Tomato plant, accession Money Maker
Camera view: bottom (45 deg); turntable rotation: 330 degrees
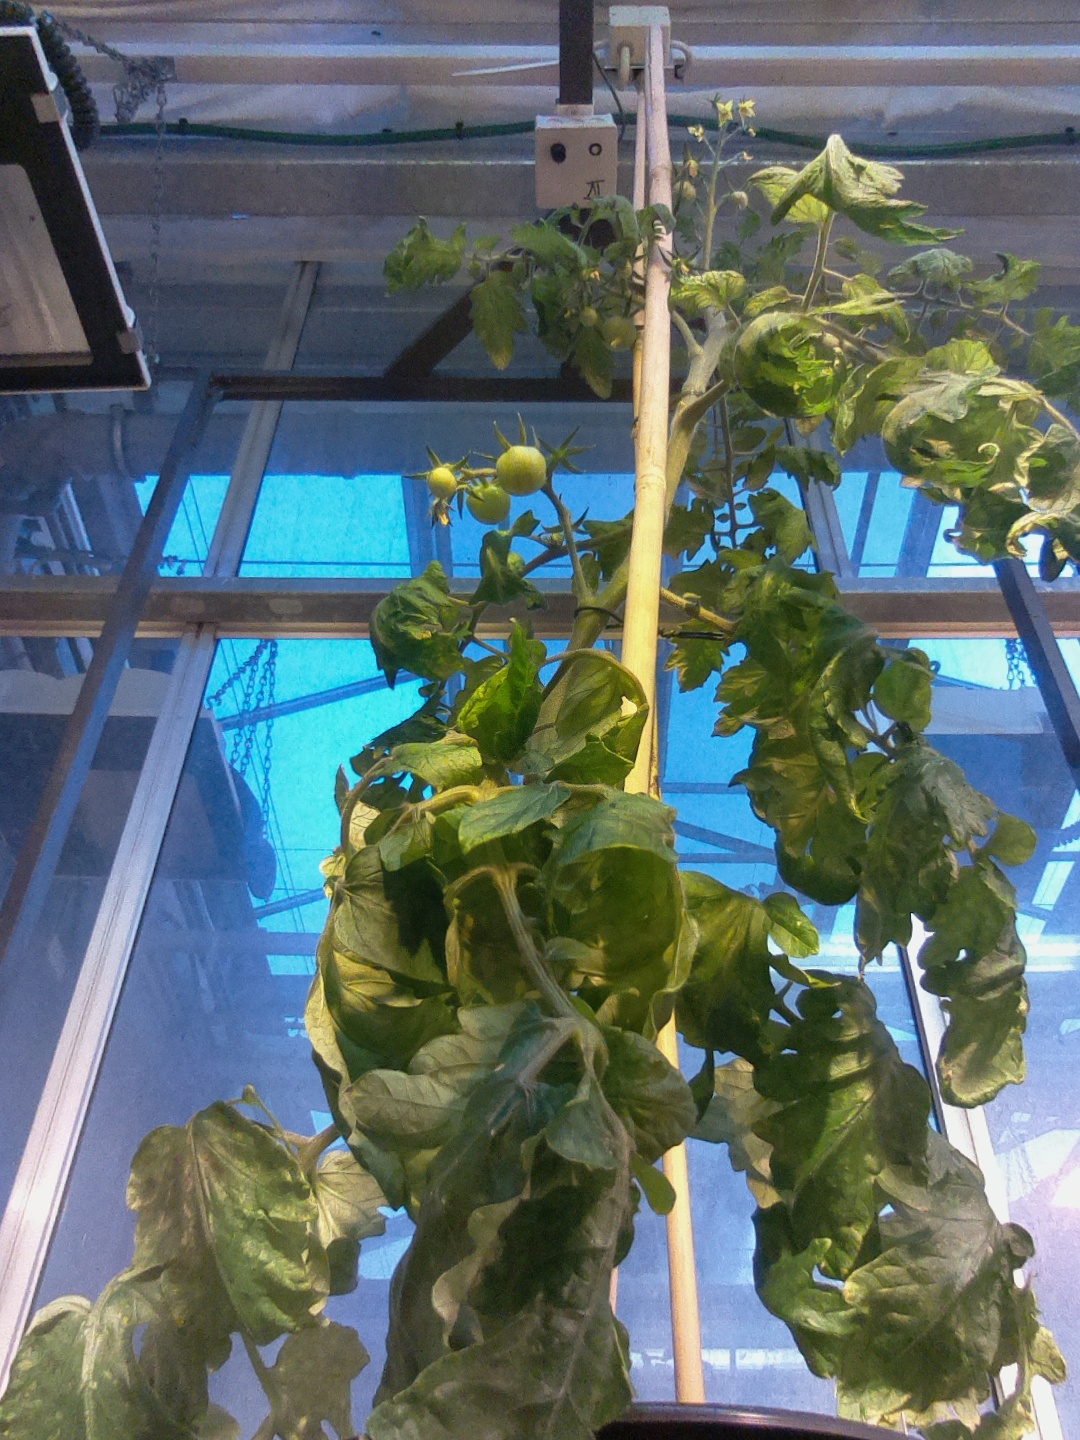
BBCH growth stage 71: 10%-20% of final fruit size